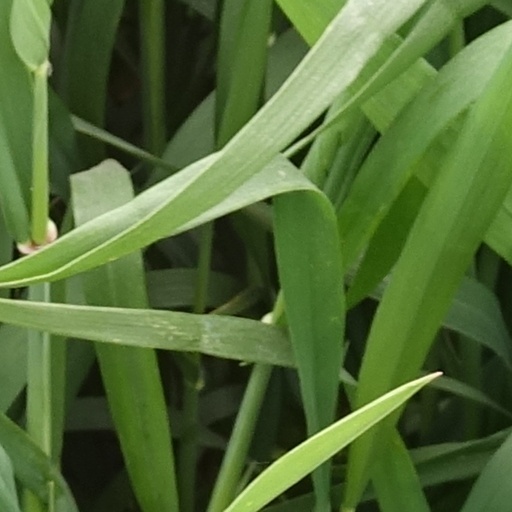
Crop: wheat